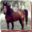
Label: horse